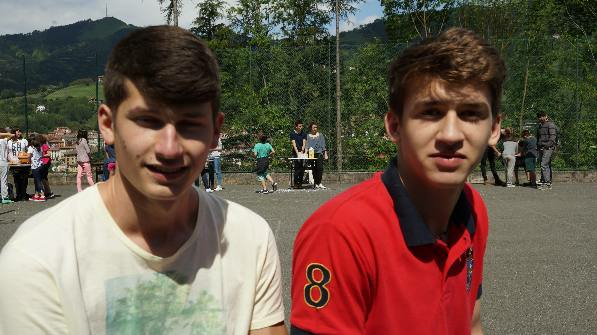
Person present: Yes